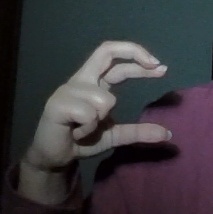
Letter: thal